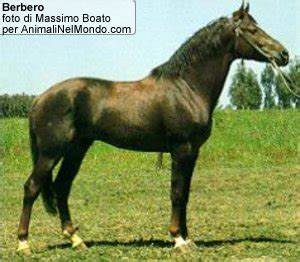
Label: horse